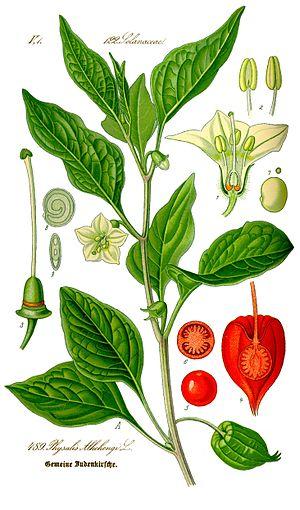
L’Alkékenge, Coqueret alkékenge ou Lanterne, est une espèce de plantes du genre Physalis et de la famille des Solanaceae. La plante est surtout connue pour son fruit complexe, une baie comestible de couleur orange enfermée dans un calice rouge orangé accrescent semblable à une lanterne. Cette plante est parfois appelée Amour-en-cage, Cerise d'hiver, Cerise de juif.